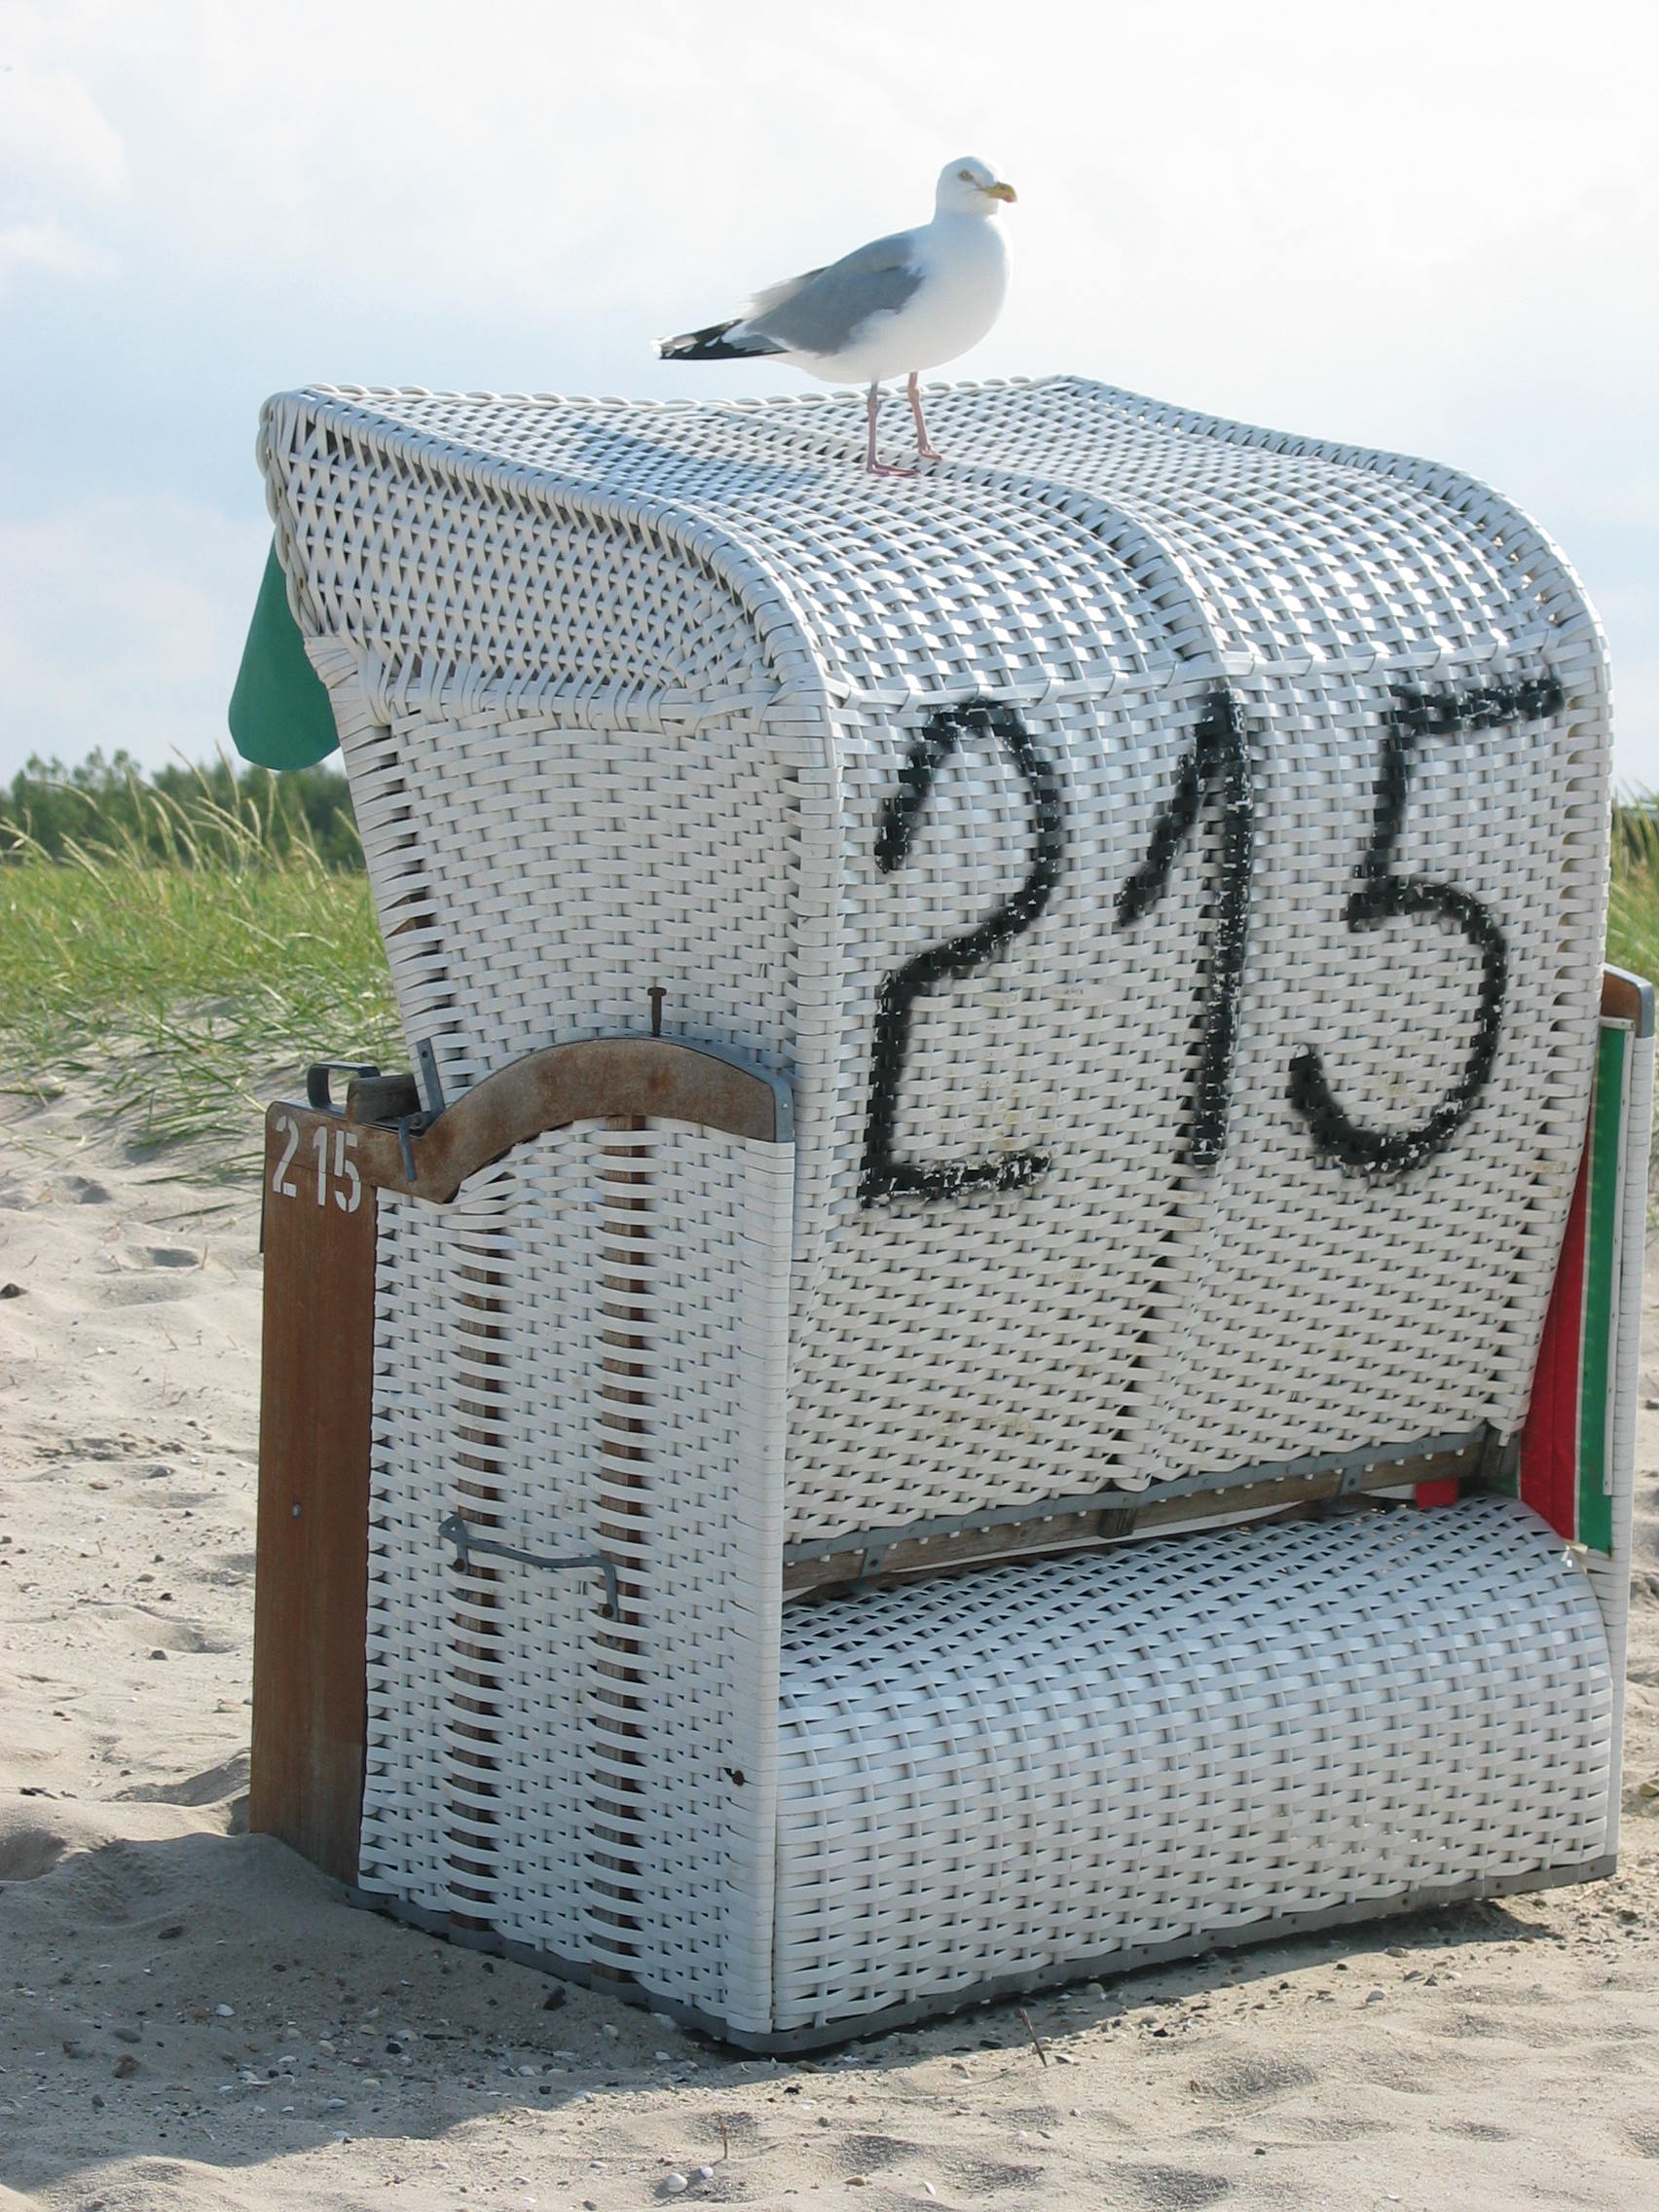
beach, seagull, wicker, north sea, beach chair, north sea coast, hooksiel